Niagara Falls Hydraulic Power and Manufacturing Company

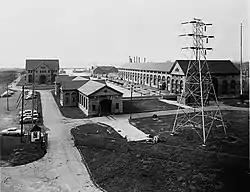
Edward Dean Adams Power Plant

In 1889, developers organized the "Niagara Falls Power Company" and the "Cataract Construction Company" (incorporated June 12, 1889) to carry out the new plan. Edward Dean Adams, as president of the "Cataract Construction Company," directed plans to construct a central generating plant and to solve the problem of transmitting electricity over long distances. Adams and the "Cataract Construction Company" began constructing a central power station immediately, however, the problem of how to transmit electricity long distance was not yet solved. On December 20, 1892, the Evershed tunnel and the Edward Dean Adam's power house inlet canal are completed.